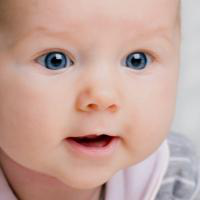
Age group: age 01-10